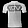
Label: T - shirt / top